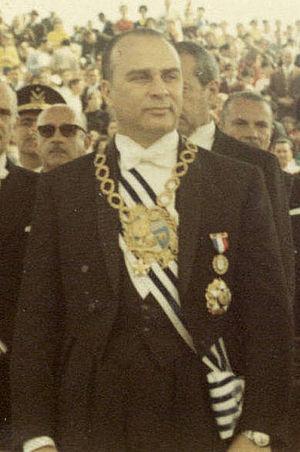
Jorge Pacheco Areco, est un homme d'État uruguayen, président de l'Uruguay entre le 6 décembre 1967 et le 1ᵉʳ mars 1972. Membre du Parti colorado, il appliqua une politique autoritaire dans un contexte de crise économique et sociale grave, réitérant chaque année des mesures d'exception et ordonnant l'intervention militaire dans les syndicats.